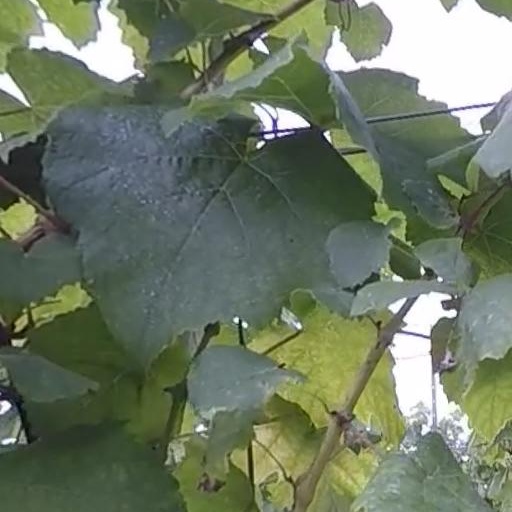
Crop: grape